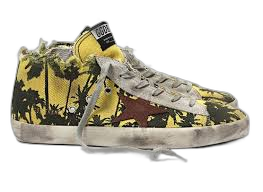
Waste category: shoes